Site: brandenburg
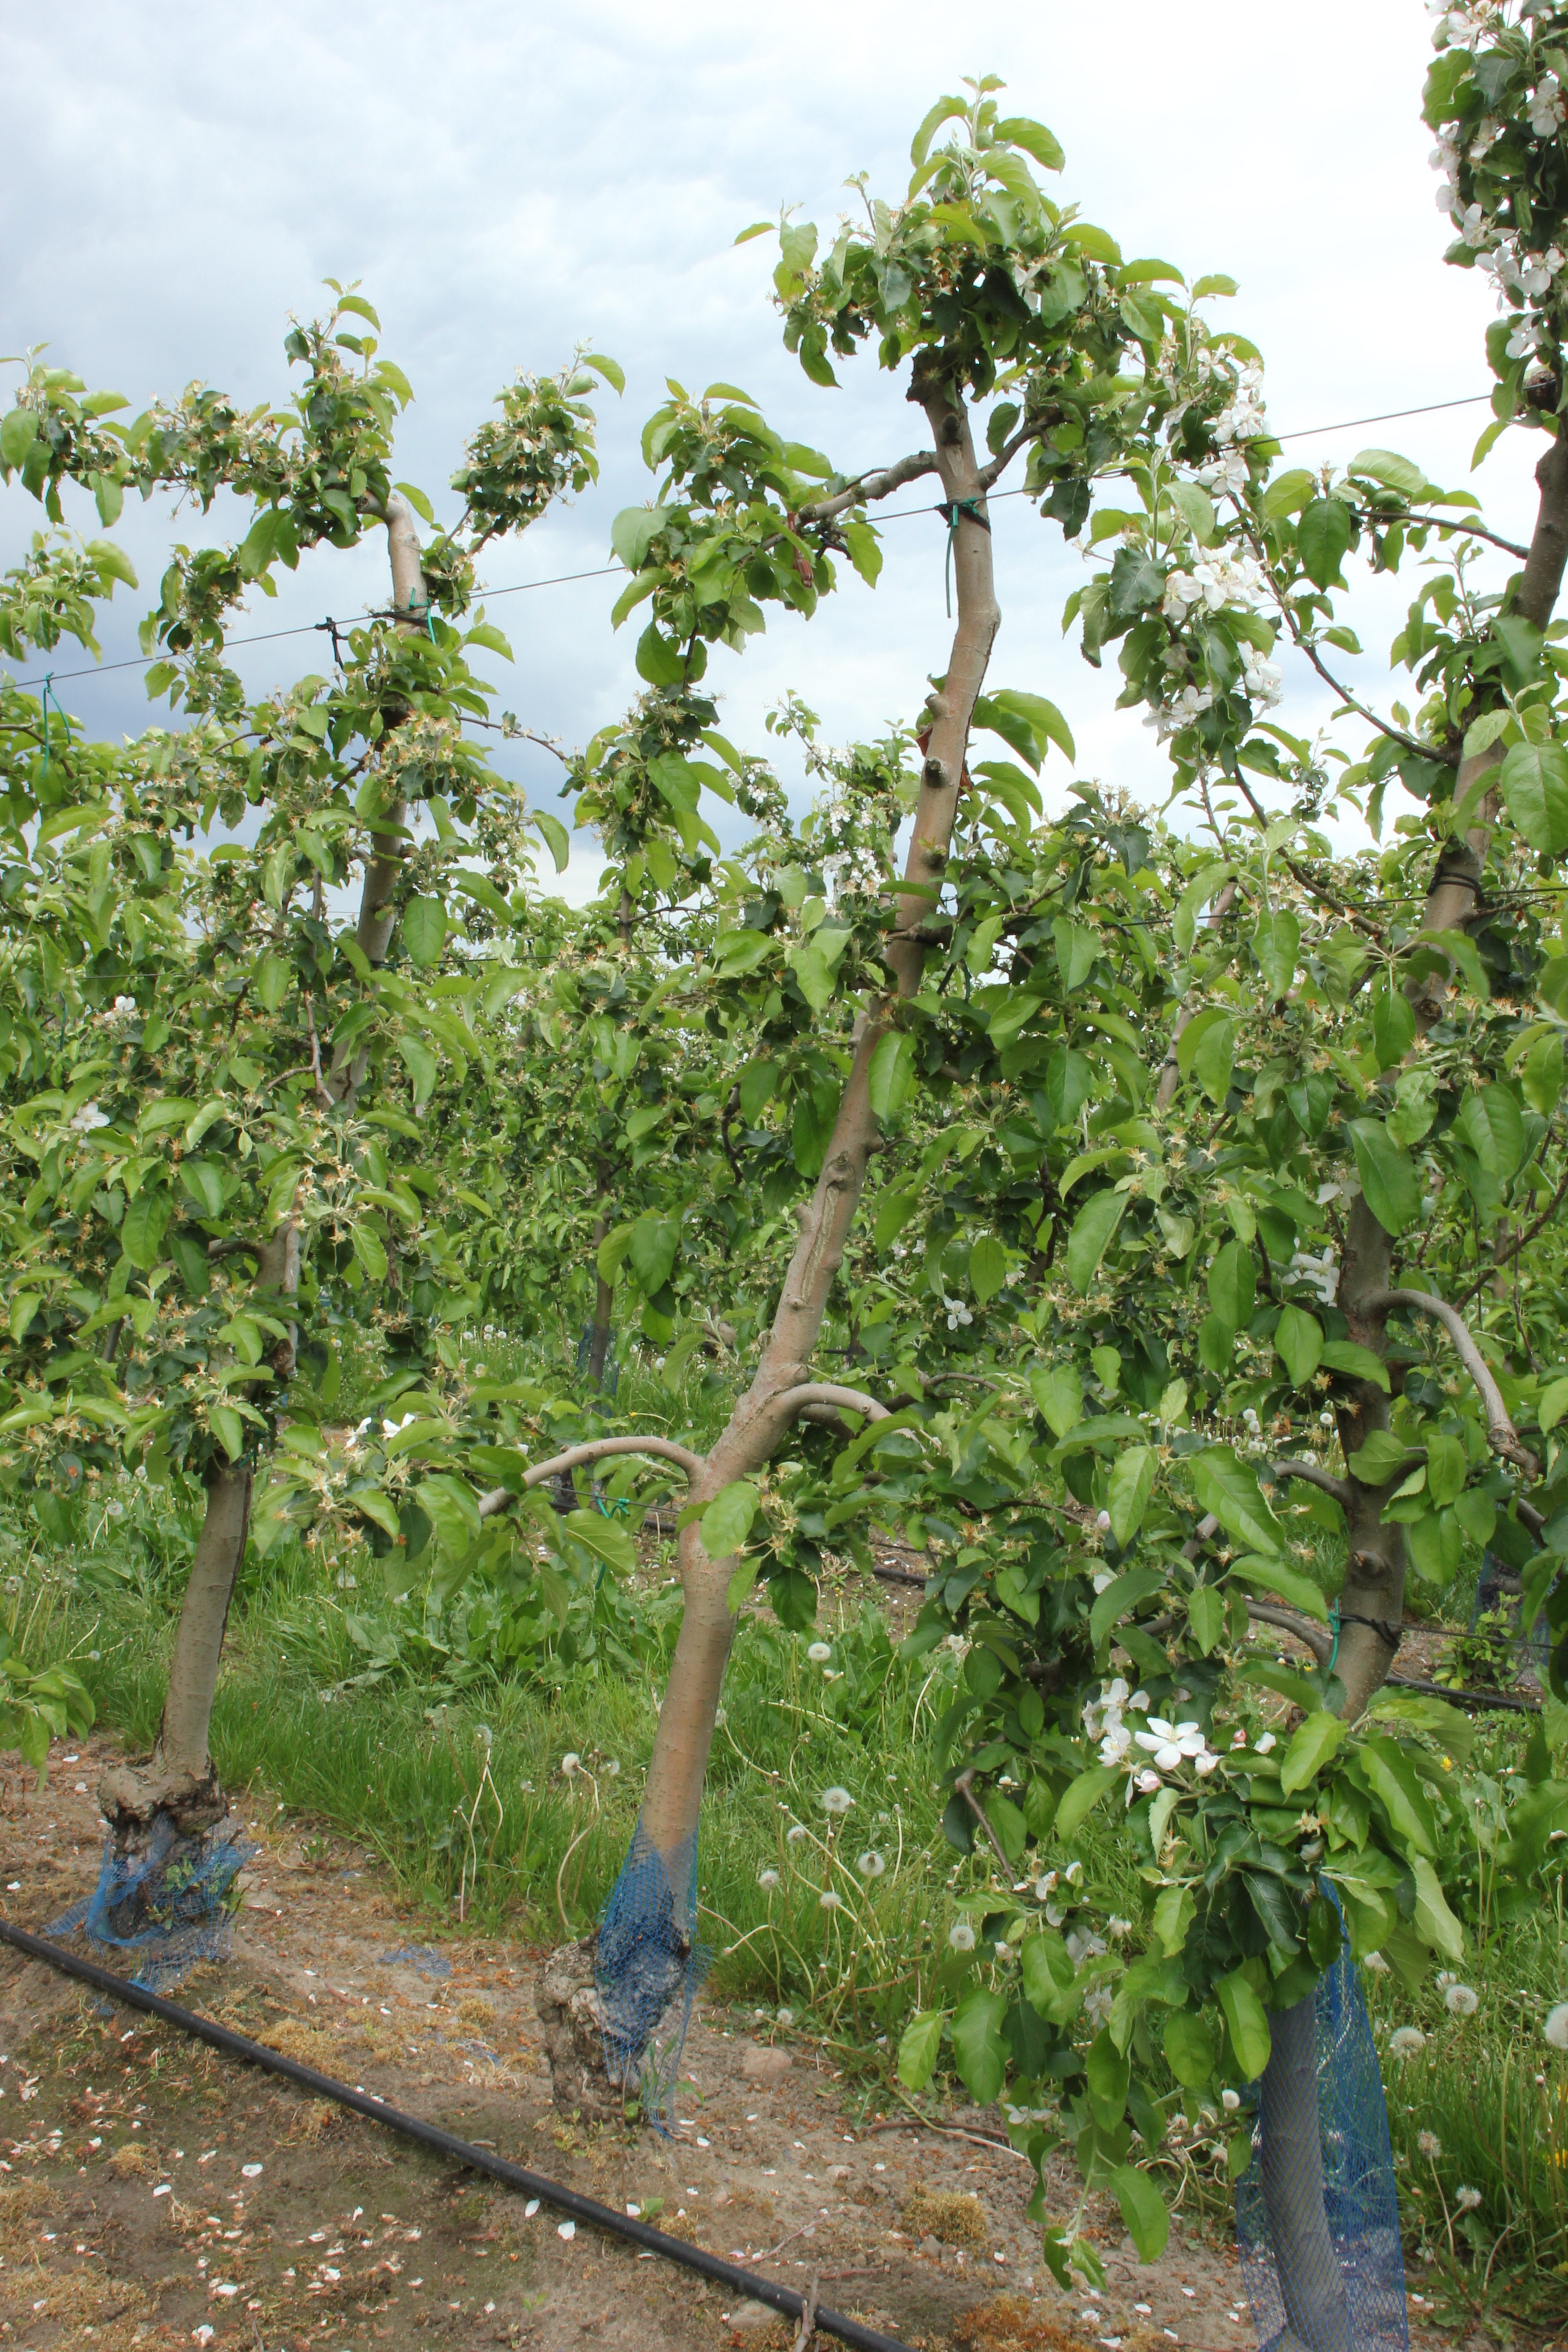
Growth stage (BBCH 67): Flowering